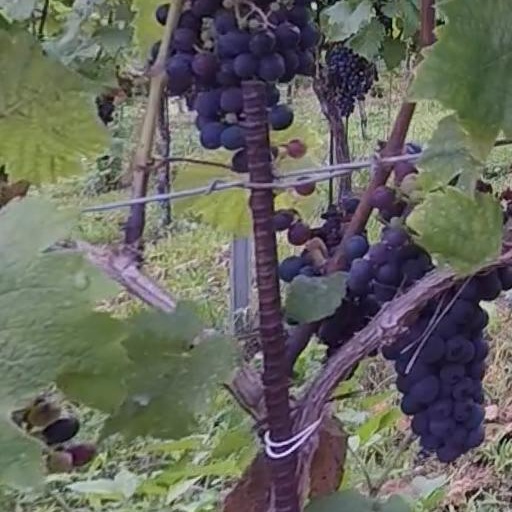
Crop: grape